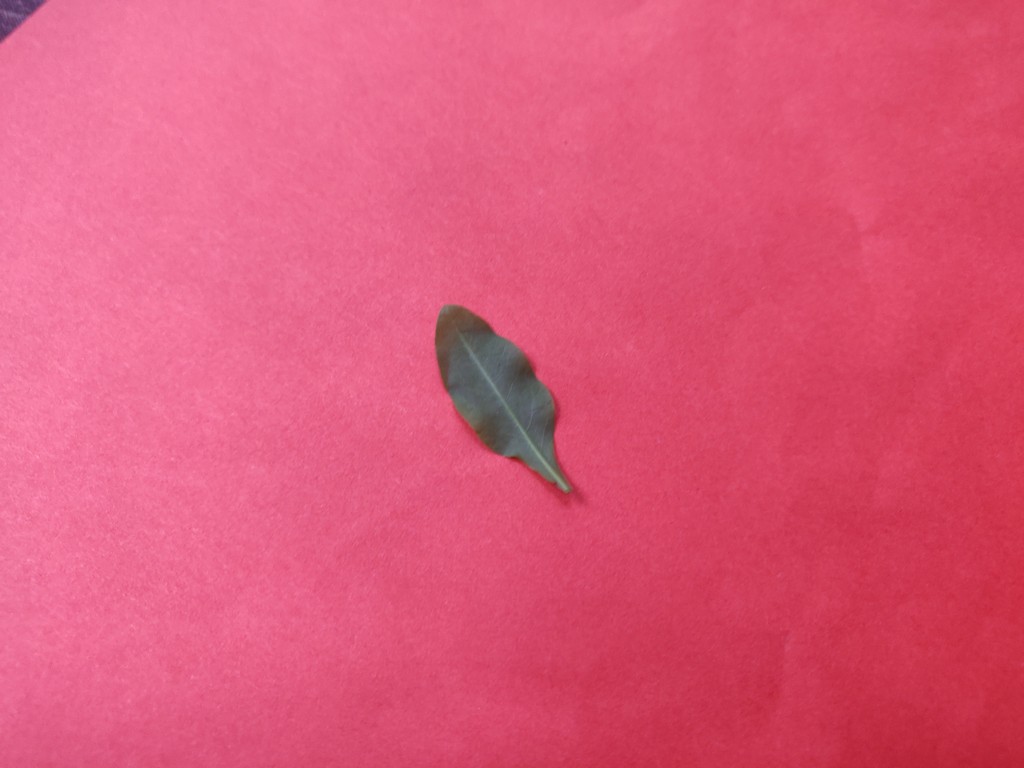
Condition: Healthy
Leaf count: single
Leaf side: back